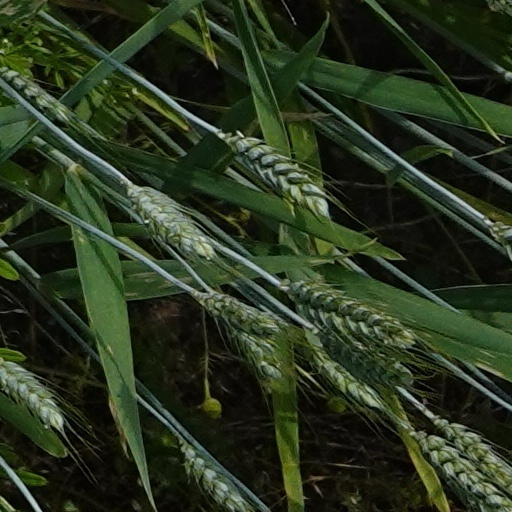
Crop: wheat